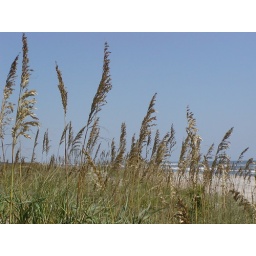
Crossing over the dunes with the beach and ocean in the background.